History of the Toronto Maple Leafs

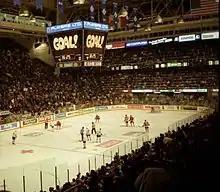
The Maple Leafs faced the Blackhawks in the Western Conference Quarterfinals of the 1994 Stanley Cup playoffs.

In July 1979, Ballard brought Imlach, a longtime friend, back to the organization as GM. When the Leafs traded McDonald, a close friend of Sittler, to the moribund Colorado Rockies on December 29, 1979; a member of the Leafs anonymously told the "Toronto Star" that Ballard and Imlach would "do anything to get at Sittler" and traded McDonald to undermine Sittler's influence on the team. Sittler, along with other Leafs who were members of the NHL Players' Association, was agitating for a better contract. Angry teammates trashed their dressing room in response, and Sittler temporarily resigned his captaincy. NHL executive director Alan Eagleson, who was also Sittler's agent, called the trade "a classless act." Sittler himself was gone two years later, when the Leafs traded him to the Philadelphia Flyers. He left as the franchise's all-time leading scorer.